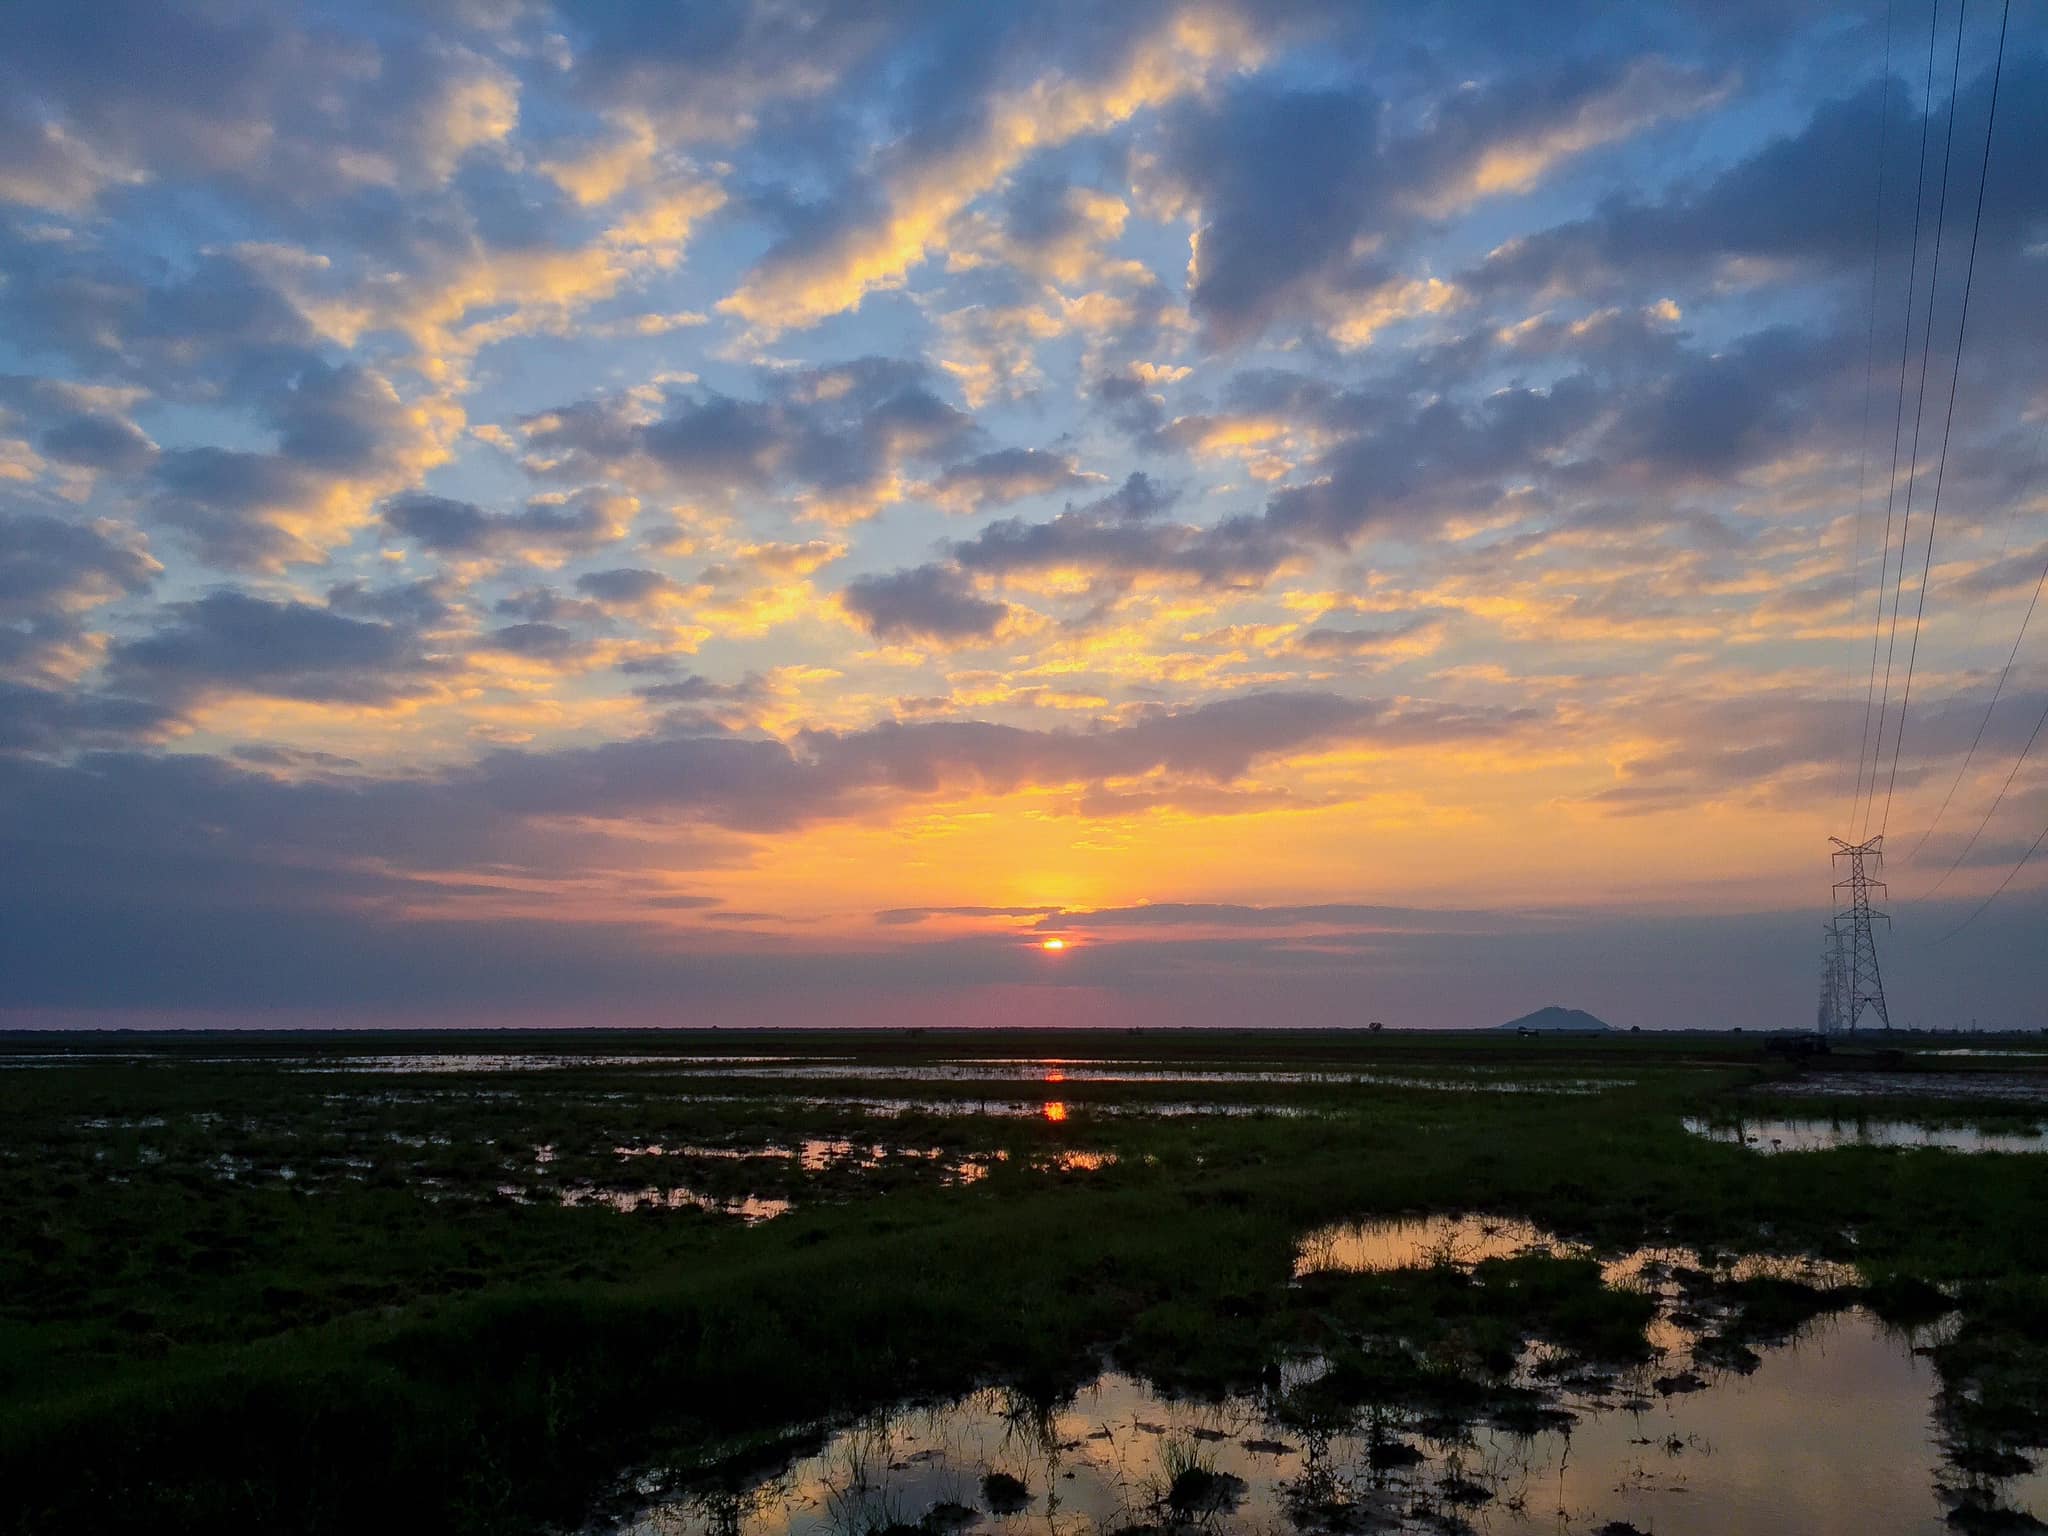
sun, cloud, dusk, sunset, landscape, horizon, wetland, evening, plain, afterglow, sunrise, marsh, reflection, electricity, floodplain, red sky at morning, bog, calm, meteorological phenomenon, fen, tidal marsh, electrical supply, Freshwater marsh, dawn, lacustrine plain, salt marsh, transmission tower, riparian zone